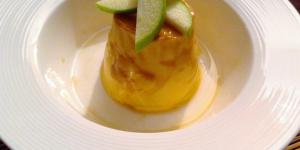
flan de manzana sin horno